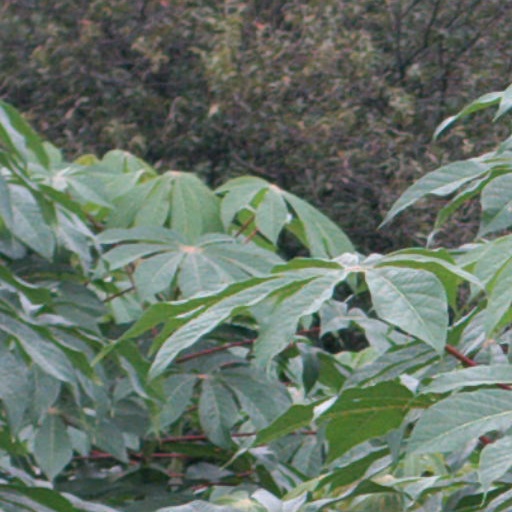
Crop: cassava